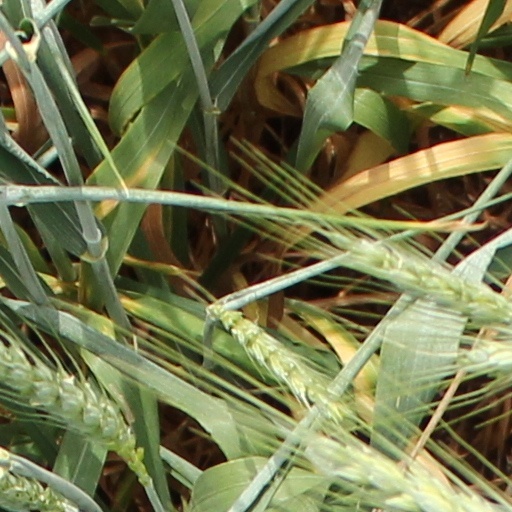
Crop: wheat